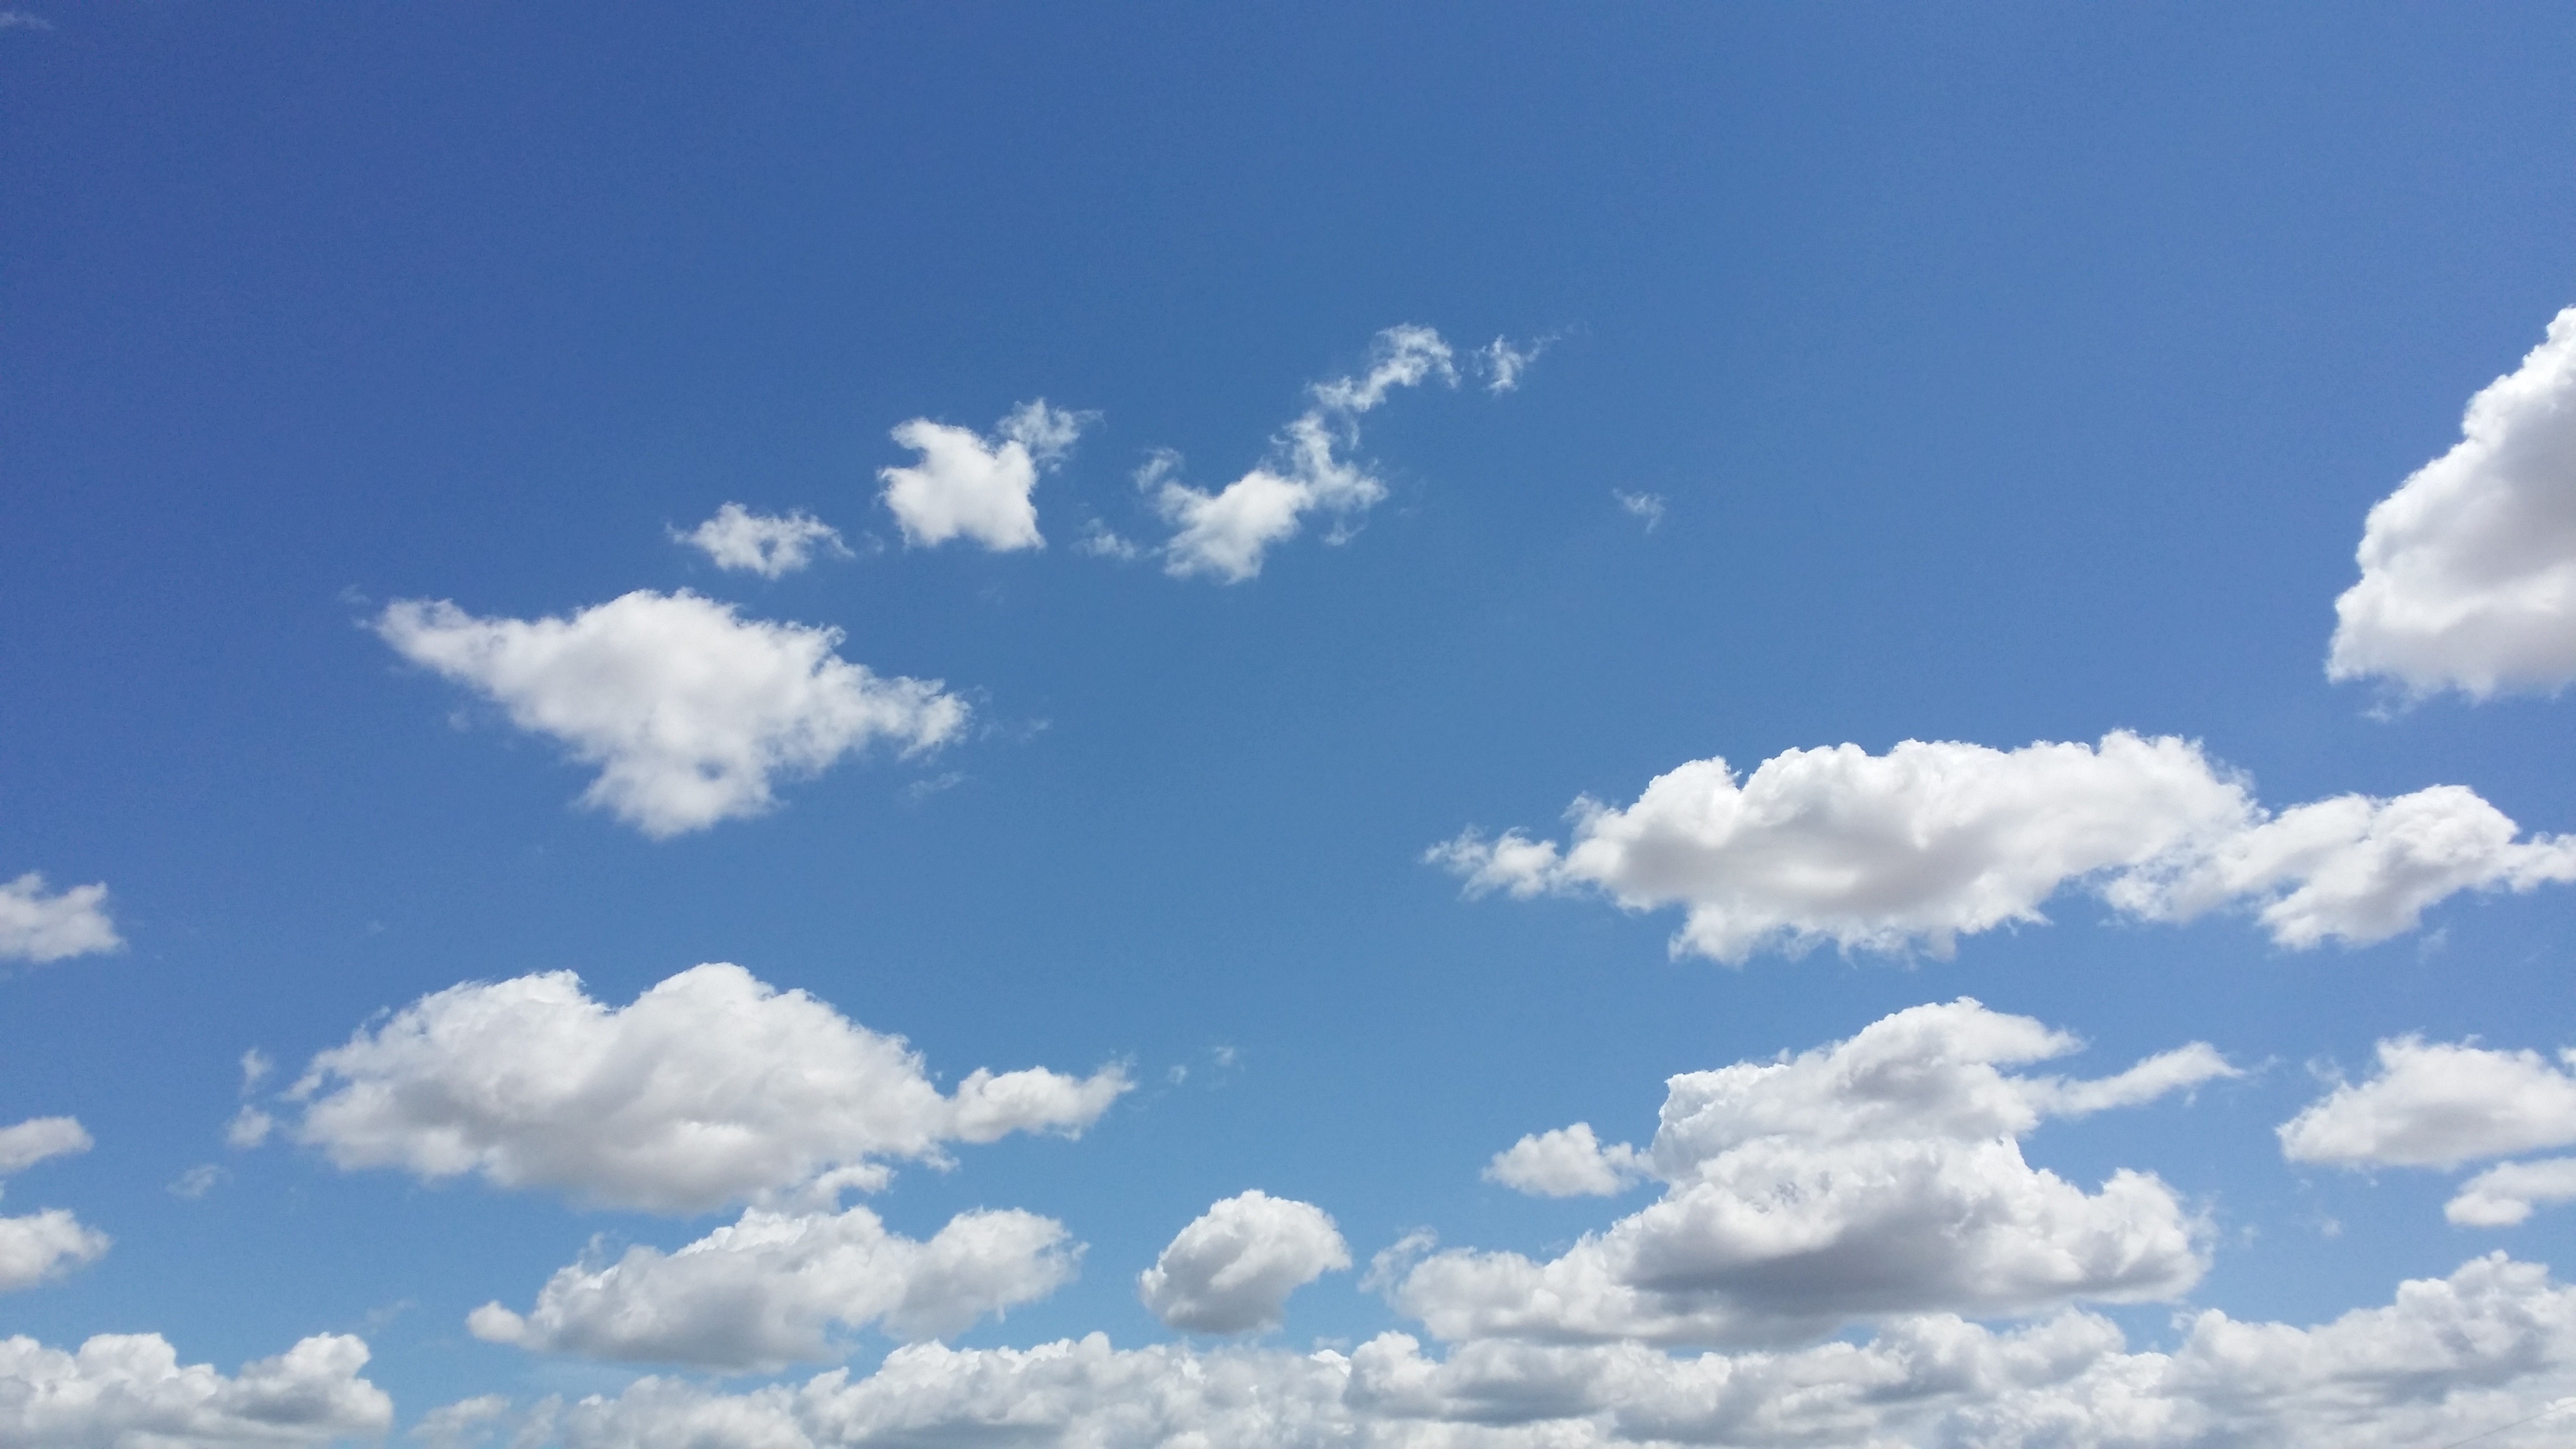
cloud, sky, atmosphere, daytime, cumulus, meteorological phenomenon